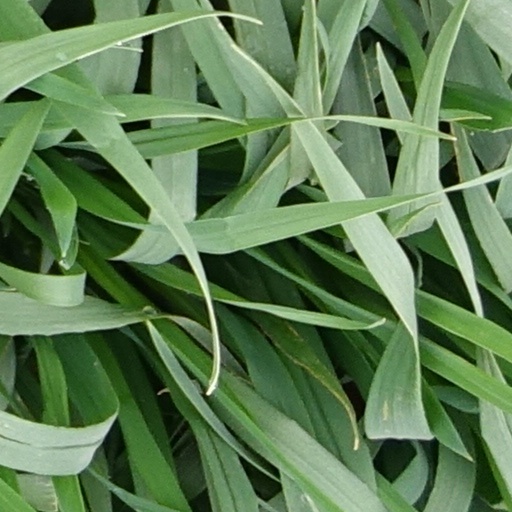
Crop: wheat